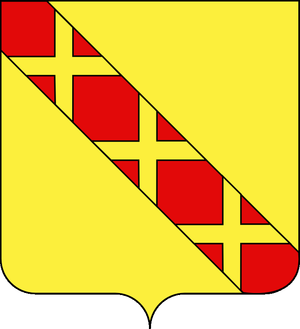
Bourgogne ""d'or à la bande de gueules chargée de trois sautoirs d'or"" source
Saint-Micaud est une commune française située dans le département de Saône-et-Loire en région Bourgogne-Franche-Comté.